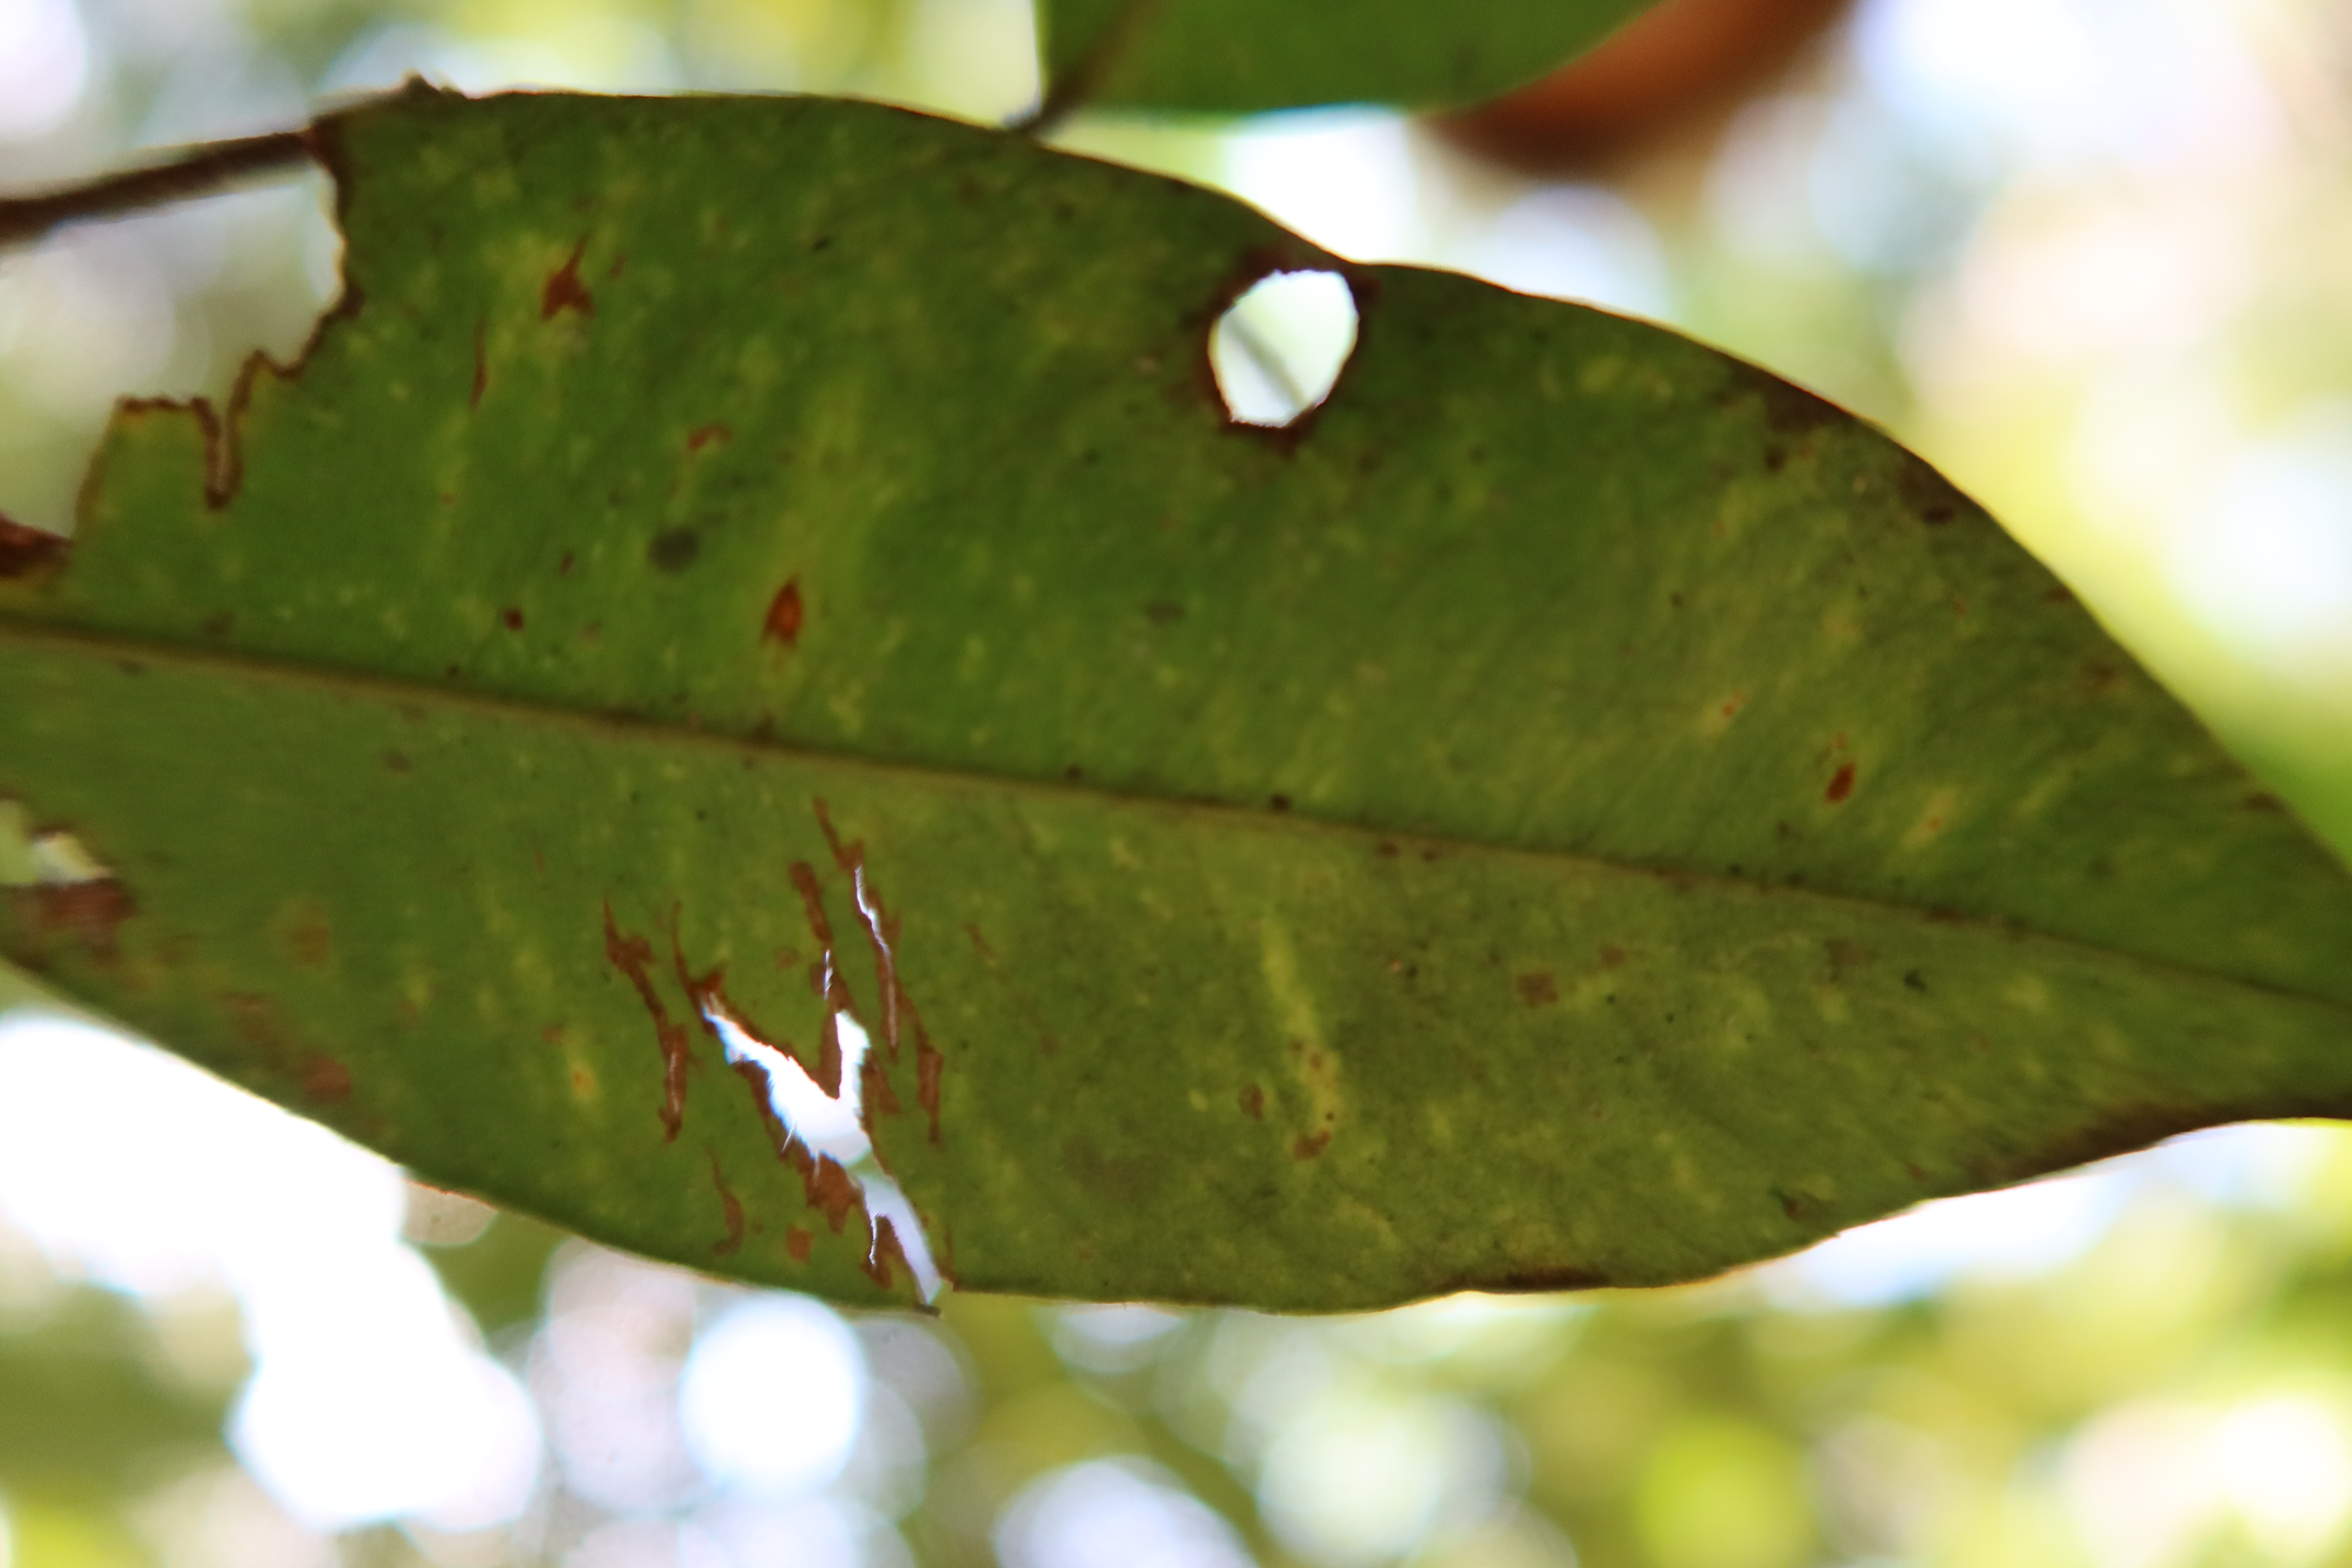
Label: Downy mildew